Hill 55

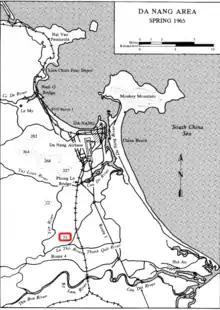
The Da Nang area, with Hill 55 indicated in red

Hill 55 (also known as Nui Dat Son or Camp Muir) is a hill southwest of Da Nang, Quảng Nam Province, Vietnam. The hill is located northeast of the confluence of the Yen, Ai Nghia, and La Tho Rivers and was a United States Marine Corps base during the Vietnam War.